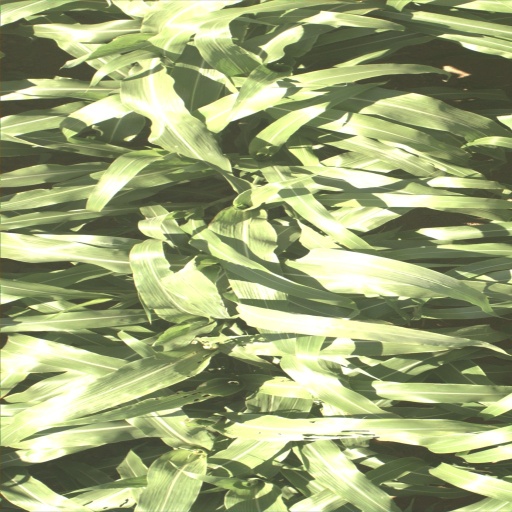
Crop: sorghum